Federal Appendix

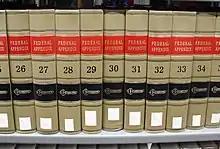
The Federal Appendix

The Federal Appendix was a case law reporter published by West Publishing from 2001 to 2021. It collected judicial opinions of the United States courts of appeals that were not expressly selected or designated for publication. Such "unpublished" cases are ostensibly without value as precedent. However, the Supreme Court made a change to the Federal Rules of Appellate Procedure in 2006. Now, Rule 32.1 says that federal circuit courts are not allowed to prohibit the citation of unpublished opinions issued on or after January 1, 2007. Nevertheless, principles articulated in an opinion designated as "not for publication" are treated by the judges of that circuit as not necessarily binding on future panels hearing similar cases, nor on the district judges within the circuit.